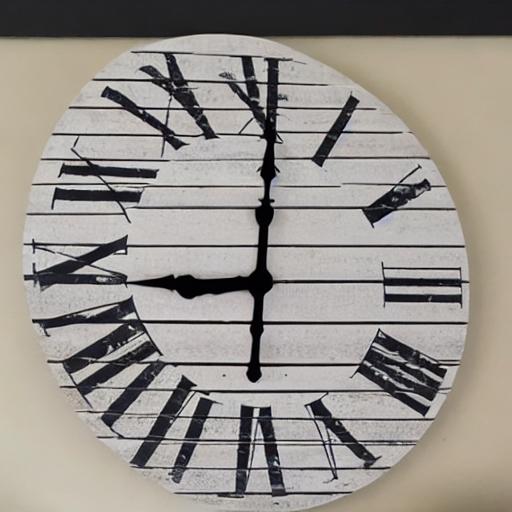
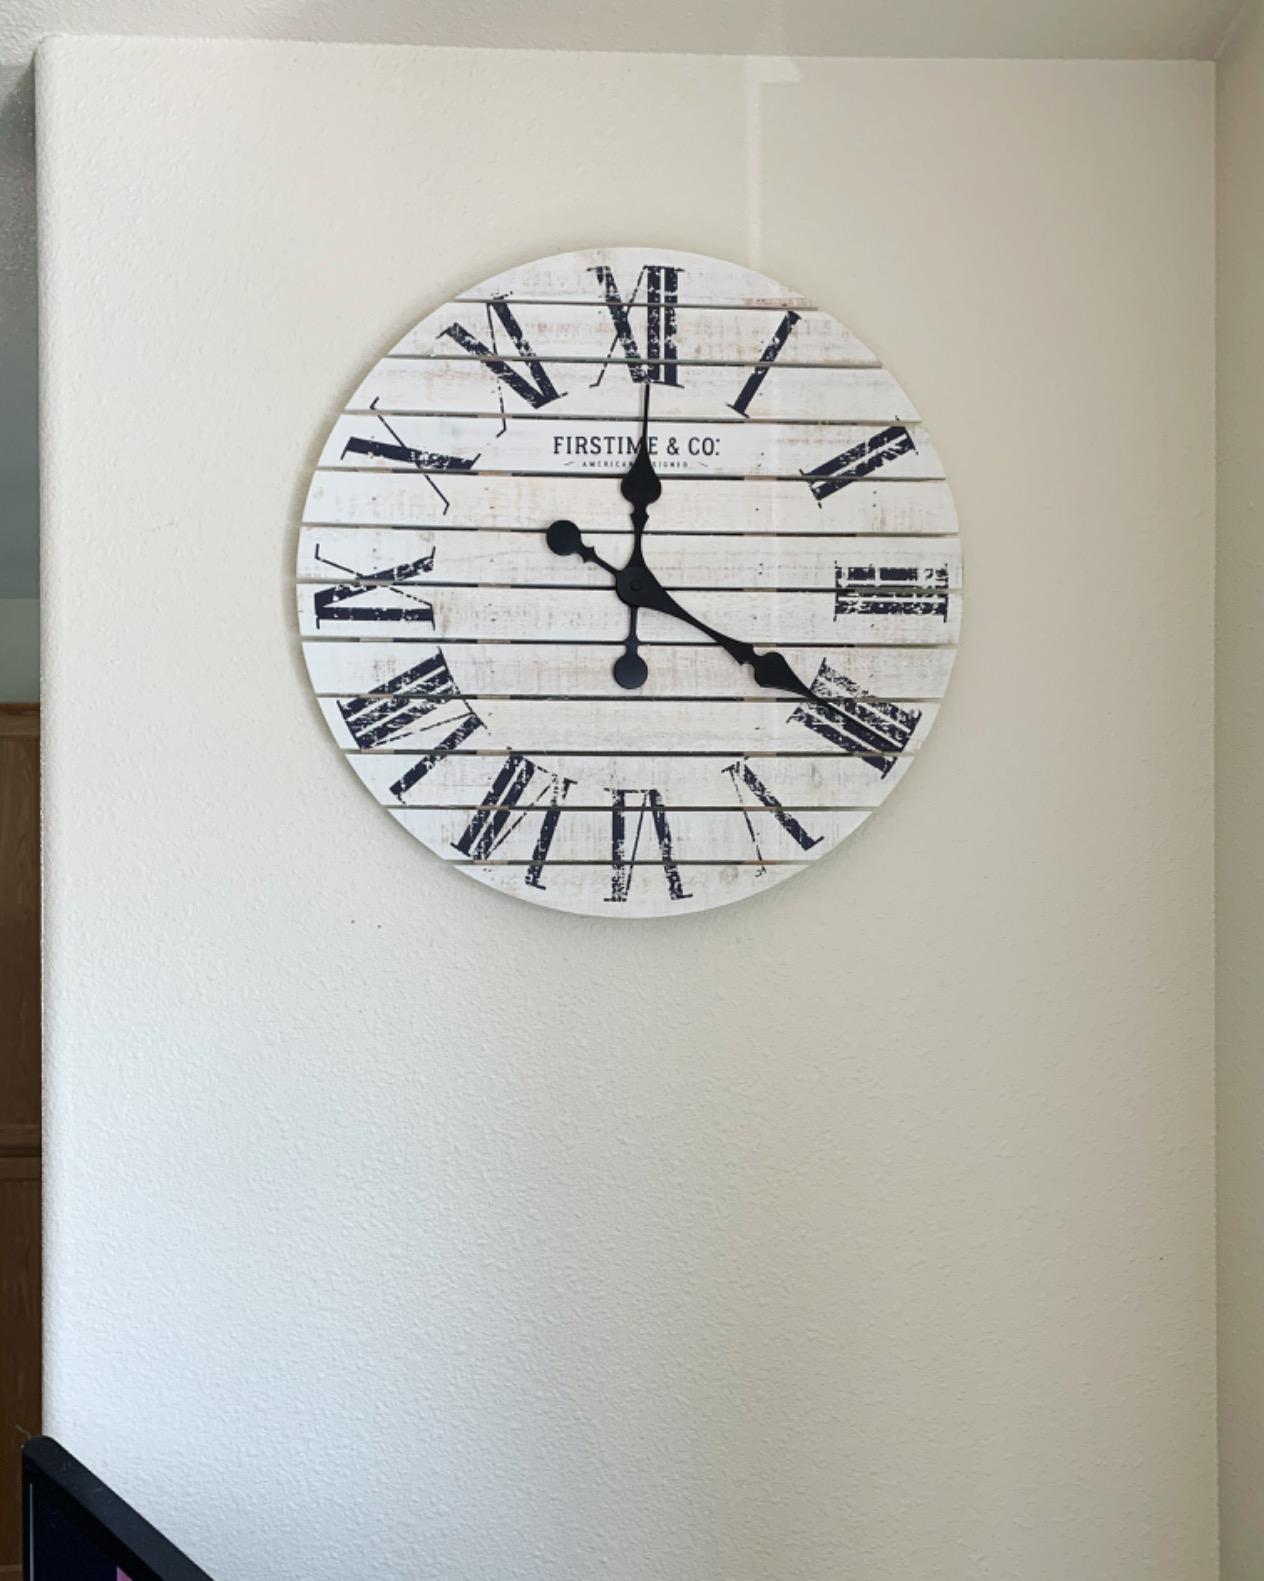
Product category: clock
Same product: no